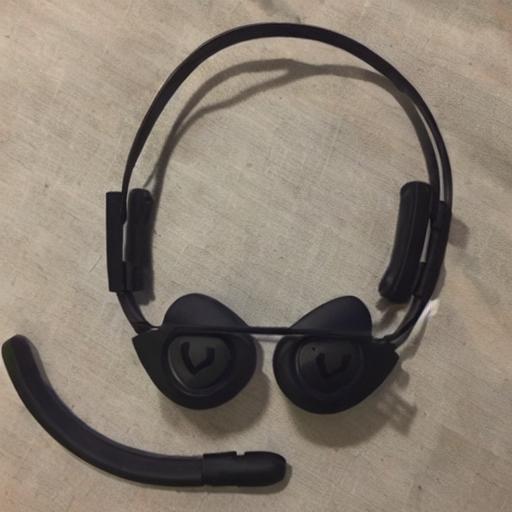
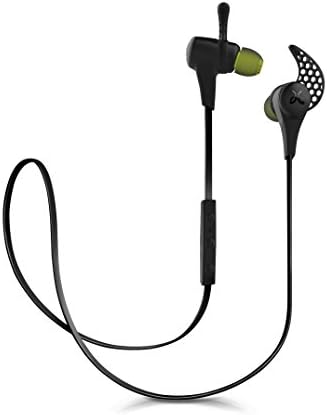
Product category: headphones
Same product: no